Clegg Hall

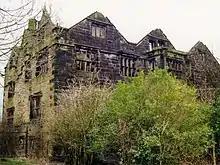
Clegg Hall as it appeared in 1999

Some time in the 1950s there was a fire at the hall which caused severe damage. A picture in Oakley's 1910 edition of "In Olden Days" shows it as a complete building. However, the text of a 1920s edition describes it as "a ruined hall", and in fact the hall was in such poor condition in the 1840s, when it was used as a public house, that it had its licence removed because of the dangerous condition and decay of the building. Sam Garside who was born in the hall in 1917 moved out in 1939. It was left in ruins until its 20th-century restoration. A local resident remembers playing there in the 1950s, when the upper floors were still present, and a farmer [Sam Garside] used the ground floor to house his chickens. Some time between the 1970s and 1999, the most impressive external feature – the portico from the front door – fell down and was removed.